Stéphane Richelmi

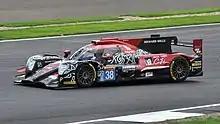
Richelmi driving in the 2018 6 Hours of Silverstone.

In October 2009, Richelmi took part in the French FFSA GT Championship round at Paul Ricard, supporting the FIA GT race held on the same weekend. Sharing a Chevrolet Corvette C6.R with Éric Cayrolle, he finished second in the first race before winning the second event.